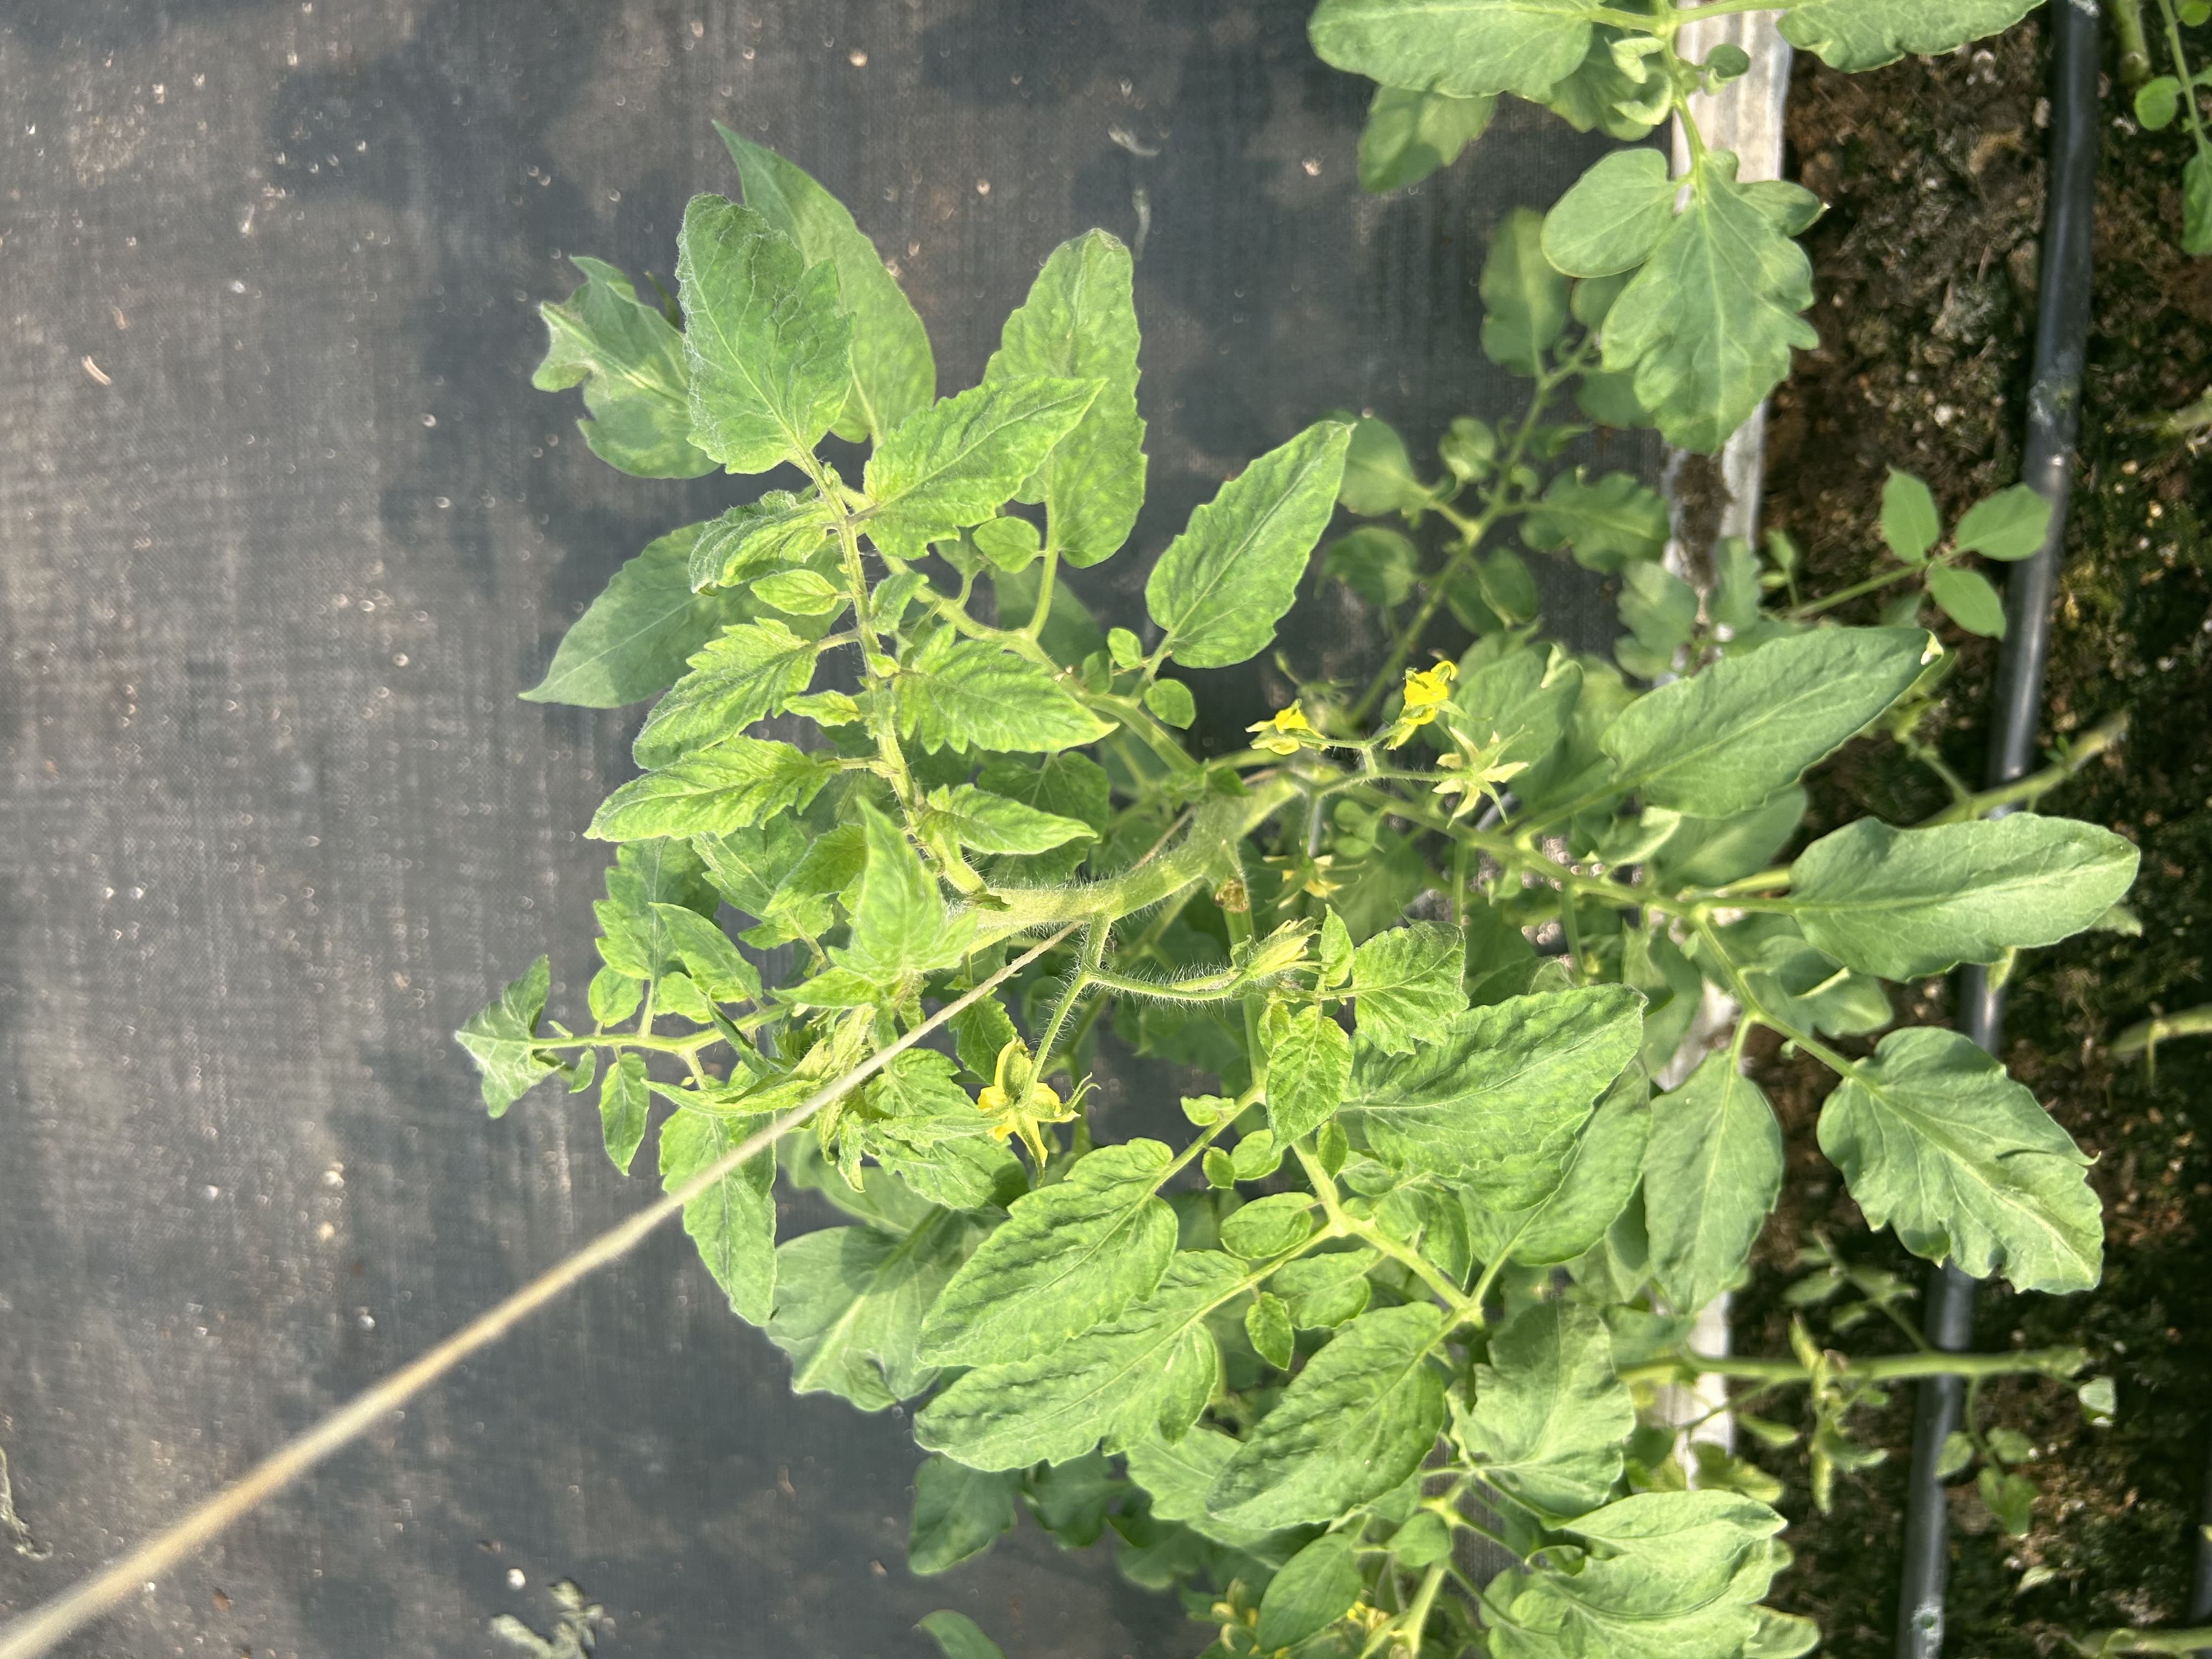
Disease: Viral